524th Special Operations Squadron

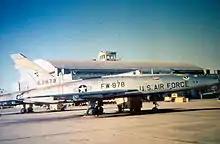
524th TFS F-100F Super Sabre 56-3878 fighter trainer in natural metal finish

On 20 January 1953 the squadron was redesignated as the 524th Strategic Fighter Squadron to reflect the changed emphasis on strike missions and the decreasing need for escort missions. With the arrival of the Boeing B-47 Stratojet and Boeing B-52 Stratofortress into the SAC inventory, the fighter escorts were no longer necessary for the new fast jet bombers, which flew missions individually, not in large formations. On 1 July 1957, the 27th wing was transferred to Tactical Air Command (TAC) and the squadron became 524th Fighter-Bomber Squadron.